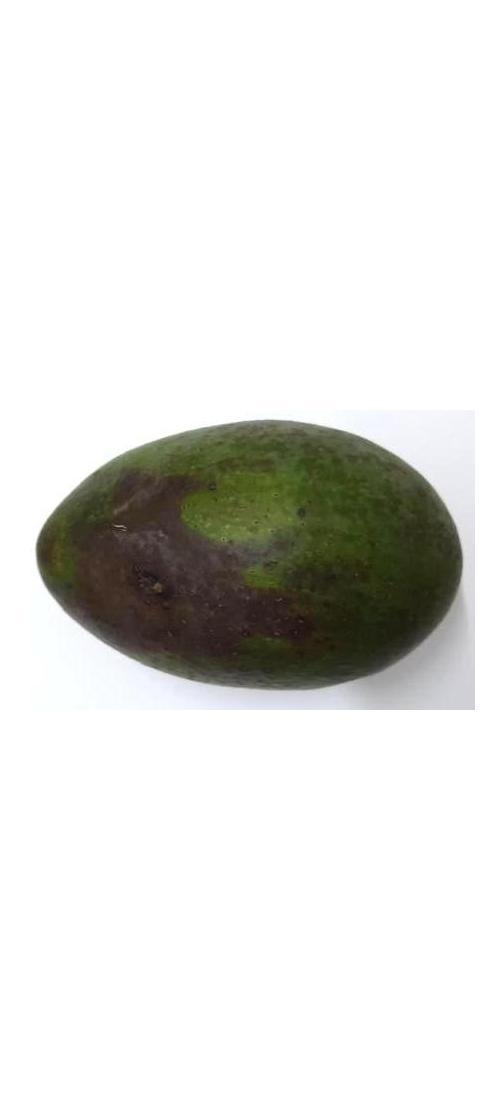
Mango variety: Ashshina Zhinuk